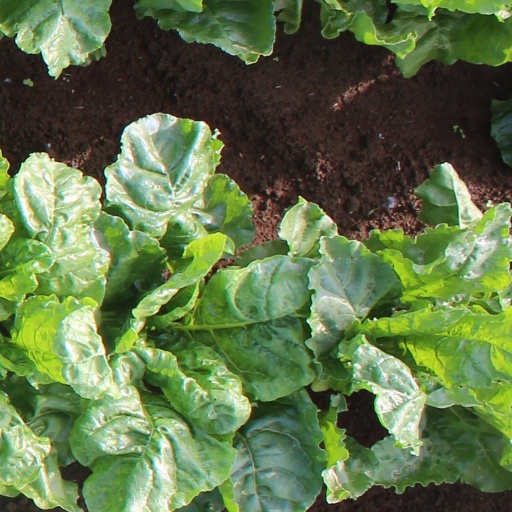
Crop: sugar beet